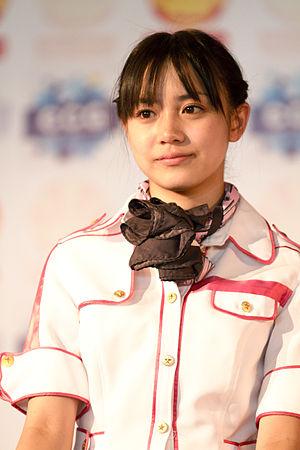
Séance de questions réponses avec PASSPO☆, suivi de quelques chansons live à Japan Expo 2011 (Paris, France).